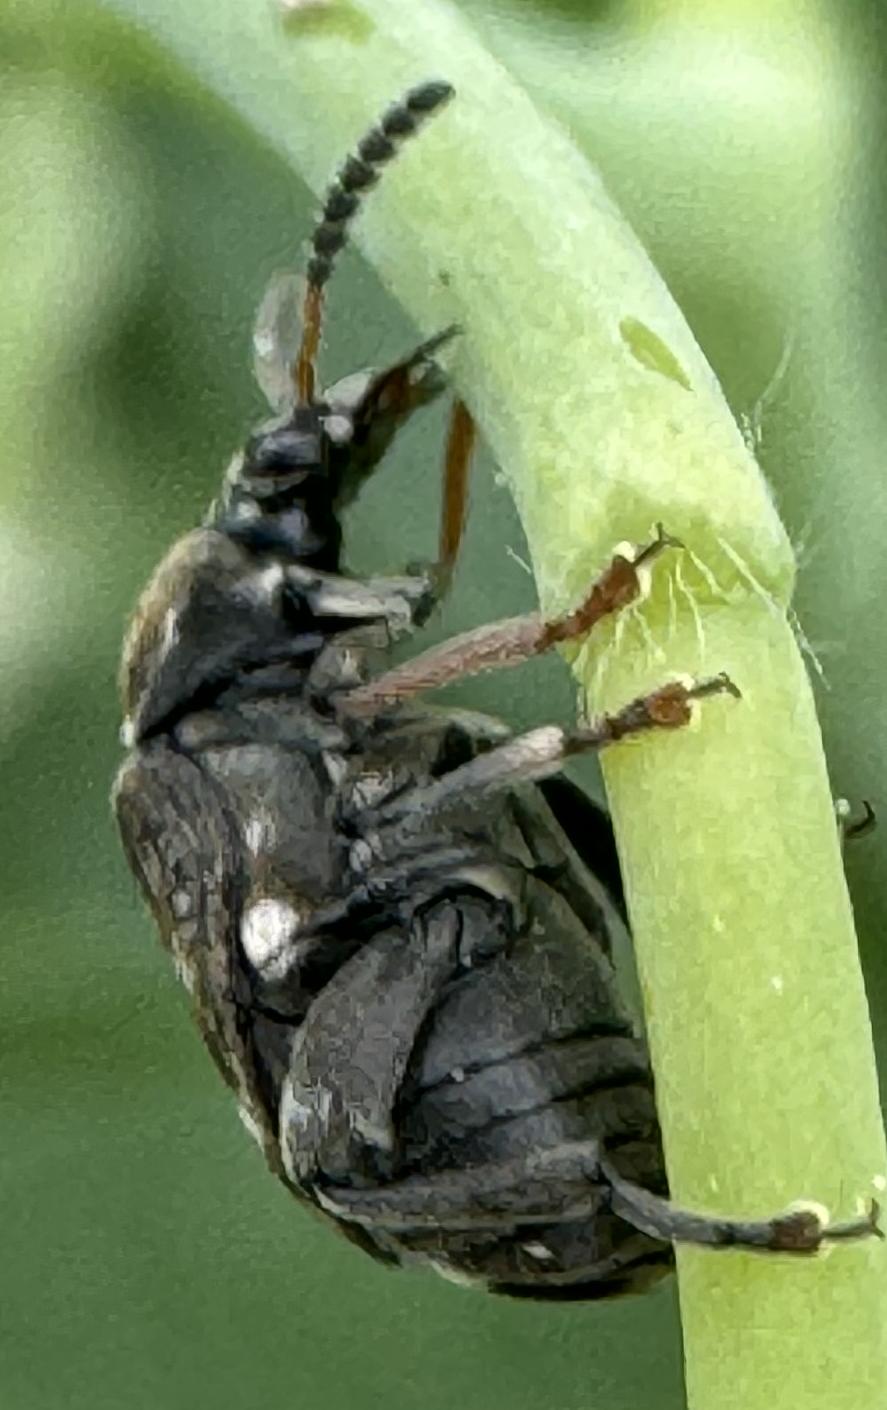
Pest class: pea_weevil